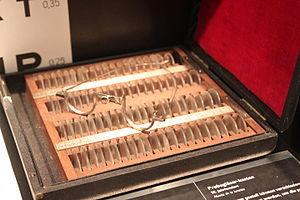
Musée de la lunette, Morez, France.
Morez est une commune française située dans le département du Jura, en région Bourgogne-Franche-Comté. Depuis le 1ᵉʳ janvier 2016, suite à son regroupement avec les communes de La Mouille et Lézat, elle est le chef-lieu de la commune nouvelle de Hauts de Bienne dont elle prend le statut de commune déléguée.